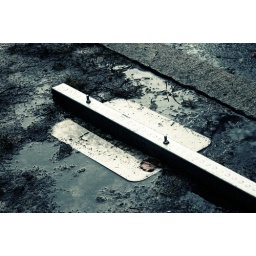
A street sign in the Fenway area of Boston, Massachusetts during a very mild, rainy and muddy day